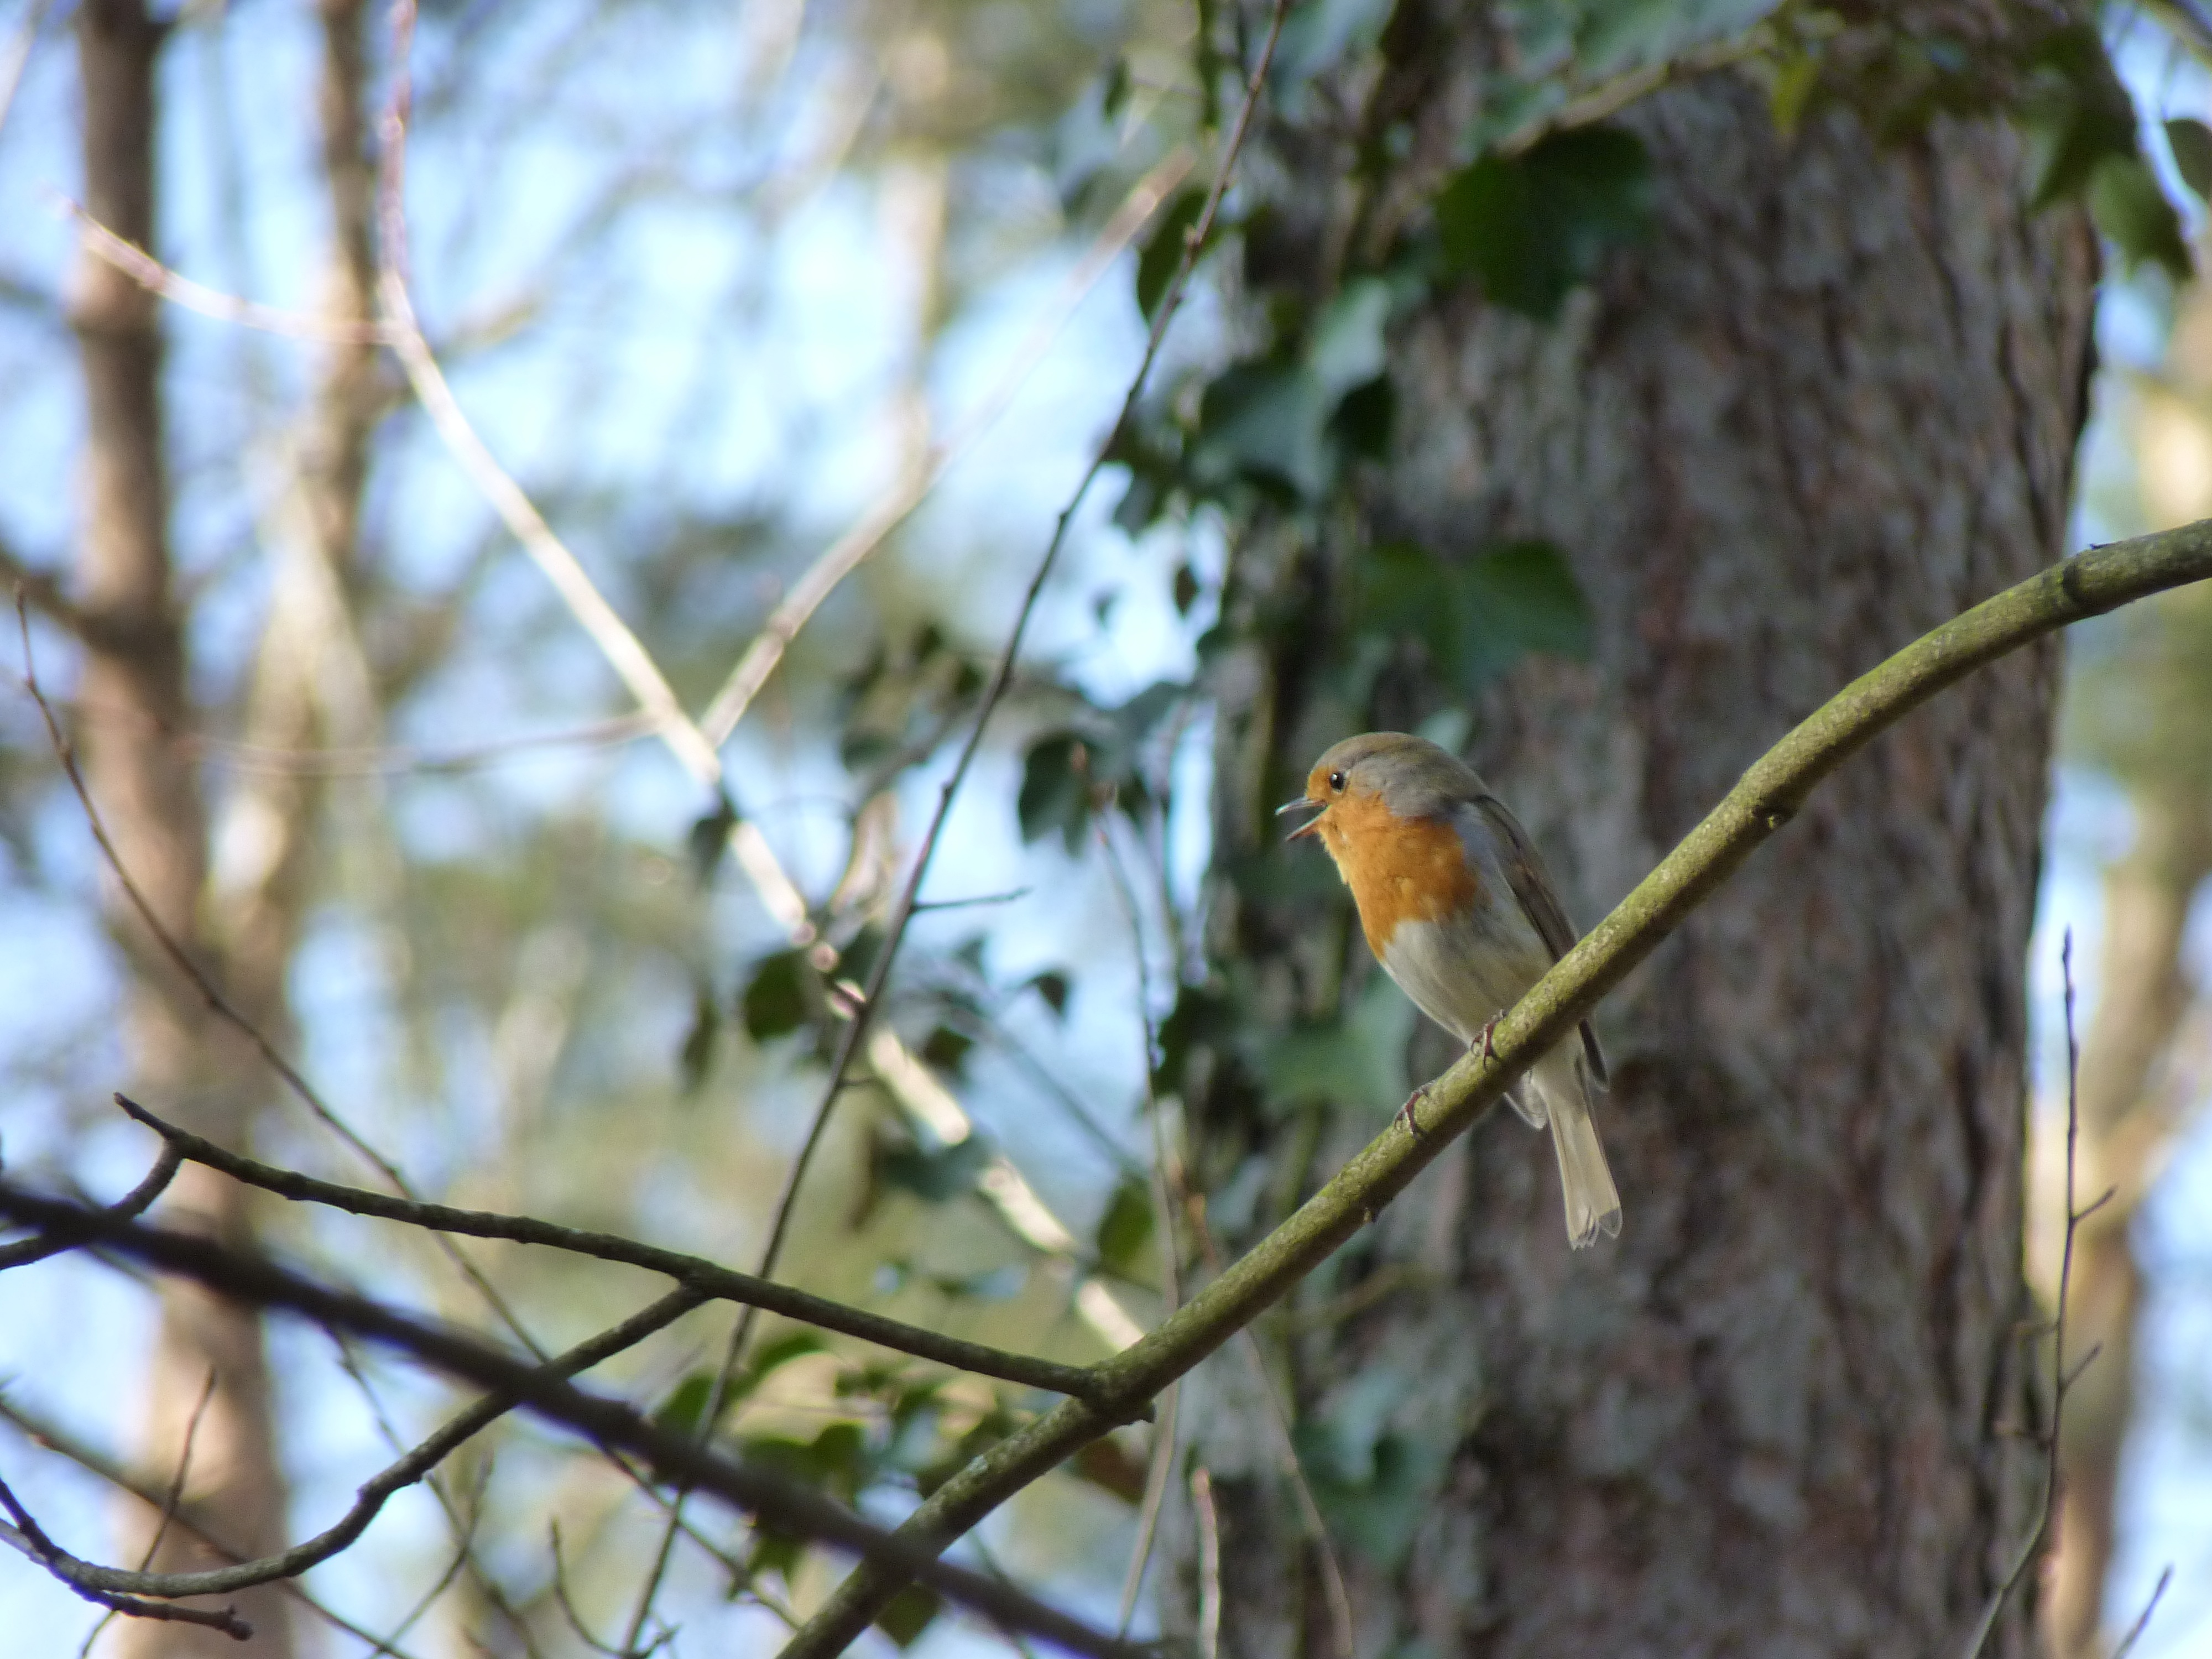
nature, forest, branch, bird, flower, animal, wildlife, close, robin, fauna, songbird, vertebrate, finch, birdsong, old world flycatcher, perching bird